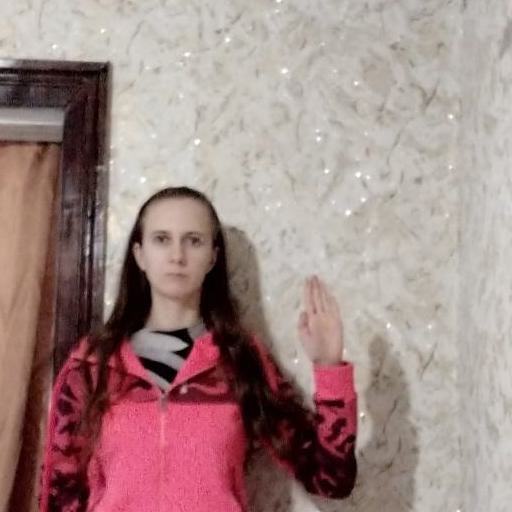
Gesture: stop